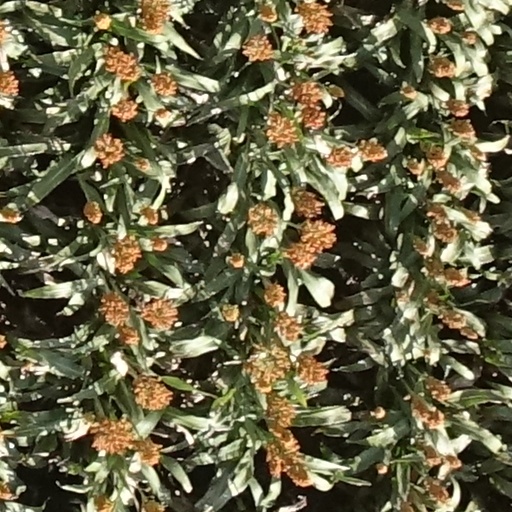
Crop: sorghum